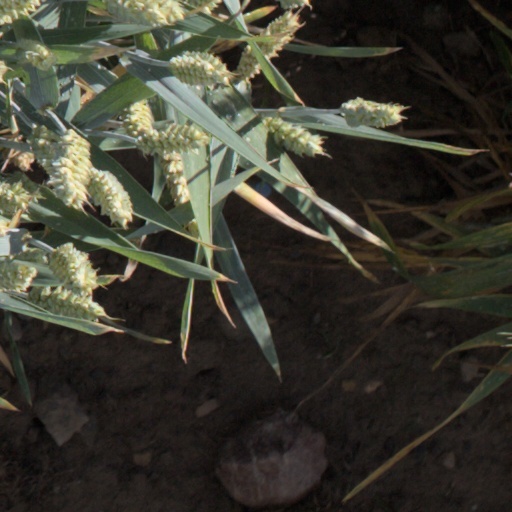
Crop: wheat